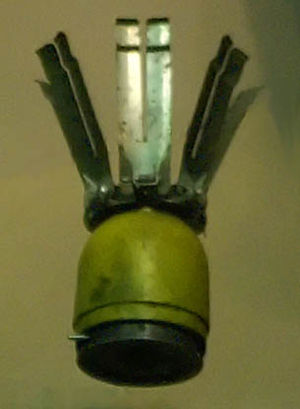
Klyngebombe
En amerikansk BLU-3 klyngebombe fra Vietnam krigen
Klyngebombe er et våben, der nedkastes fra fly til bekæmpelse af større enheder, f.eks. lufthavne og konvojer. Bomben består af en beholder fyldt med såkaldt subammunition, som oftest mængder af små sprænggranater, men det kan også være brandbomber, kemiske granater eller propagandamateriale. I passende højde over målet åbnes beholderen, og de mindre granater spredes over målet.